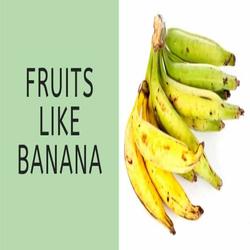
Label: Banana